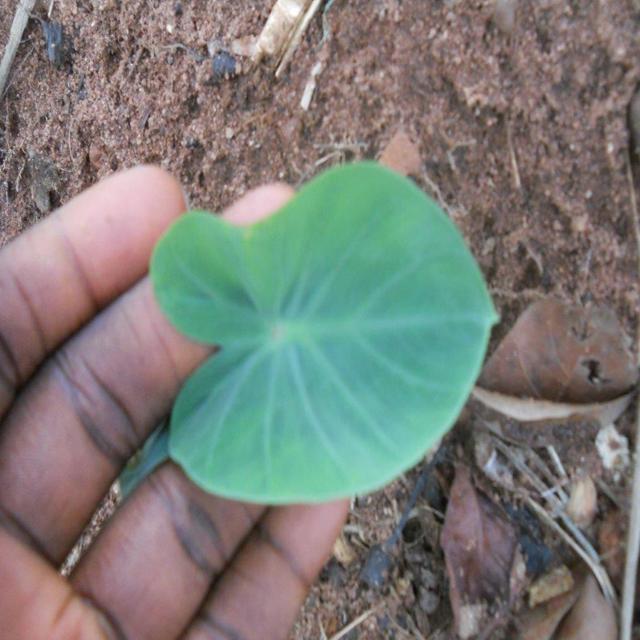
Label: Healthy